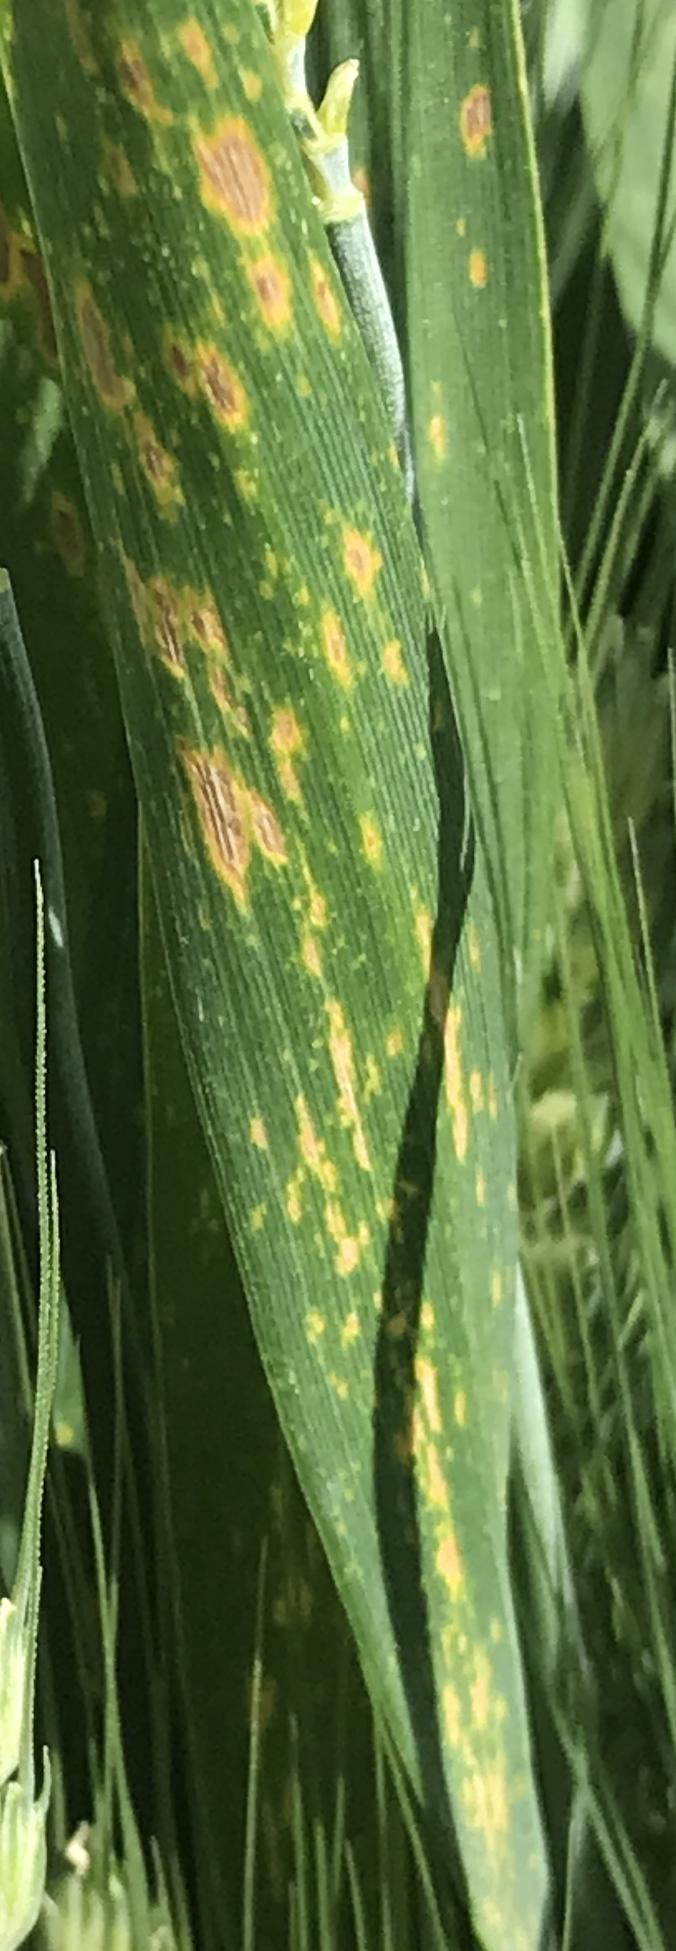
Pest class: cereal_grass_aphid